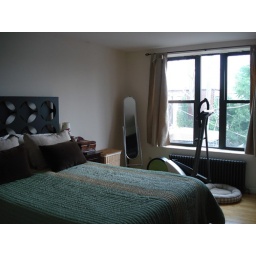
Reed Street house, Philadelphia. Master bedroom in the back of the house, 2nd floor